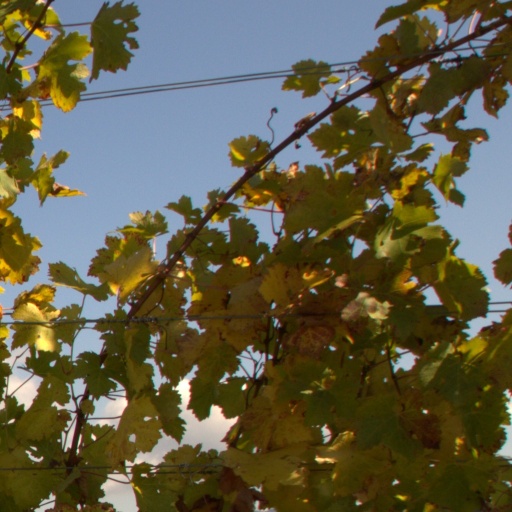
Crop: grape